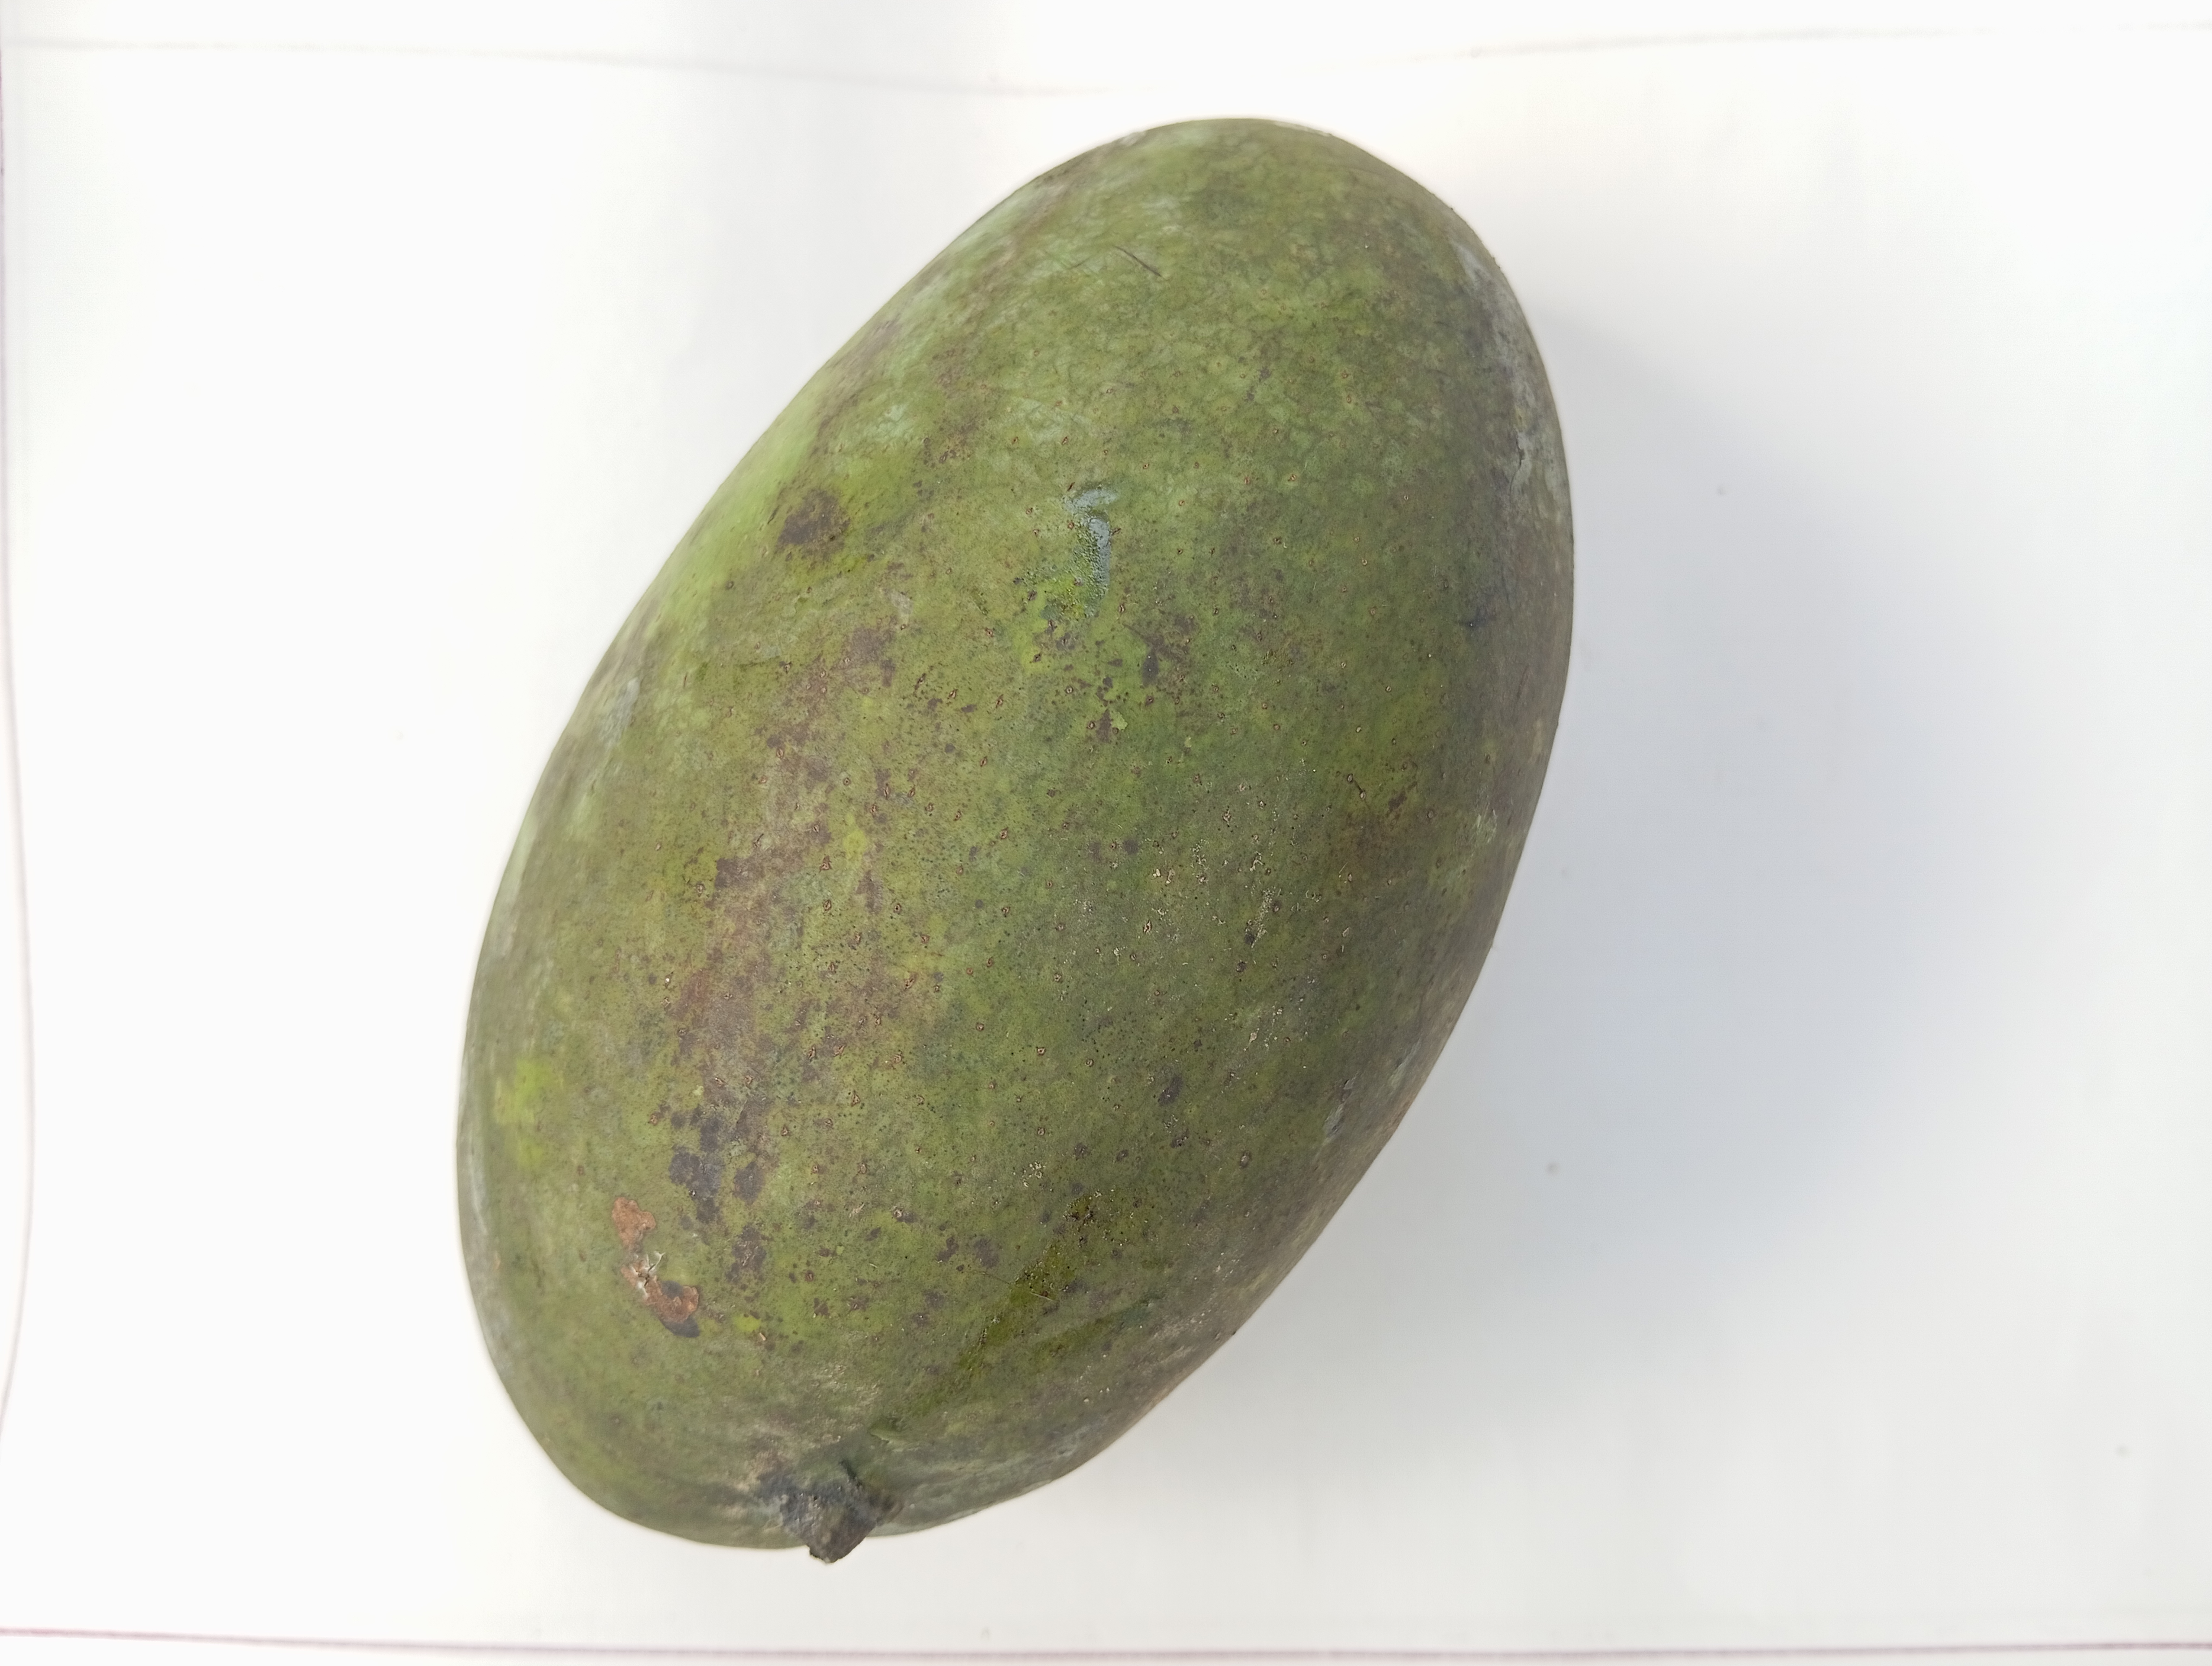
Mango variety: Fazli